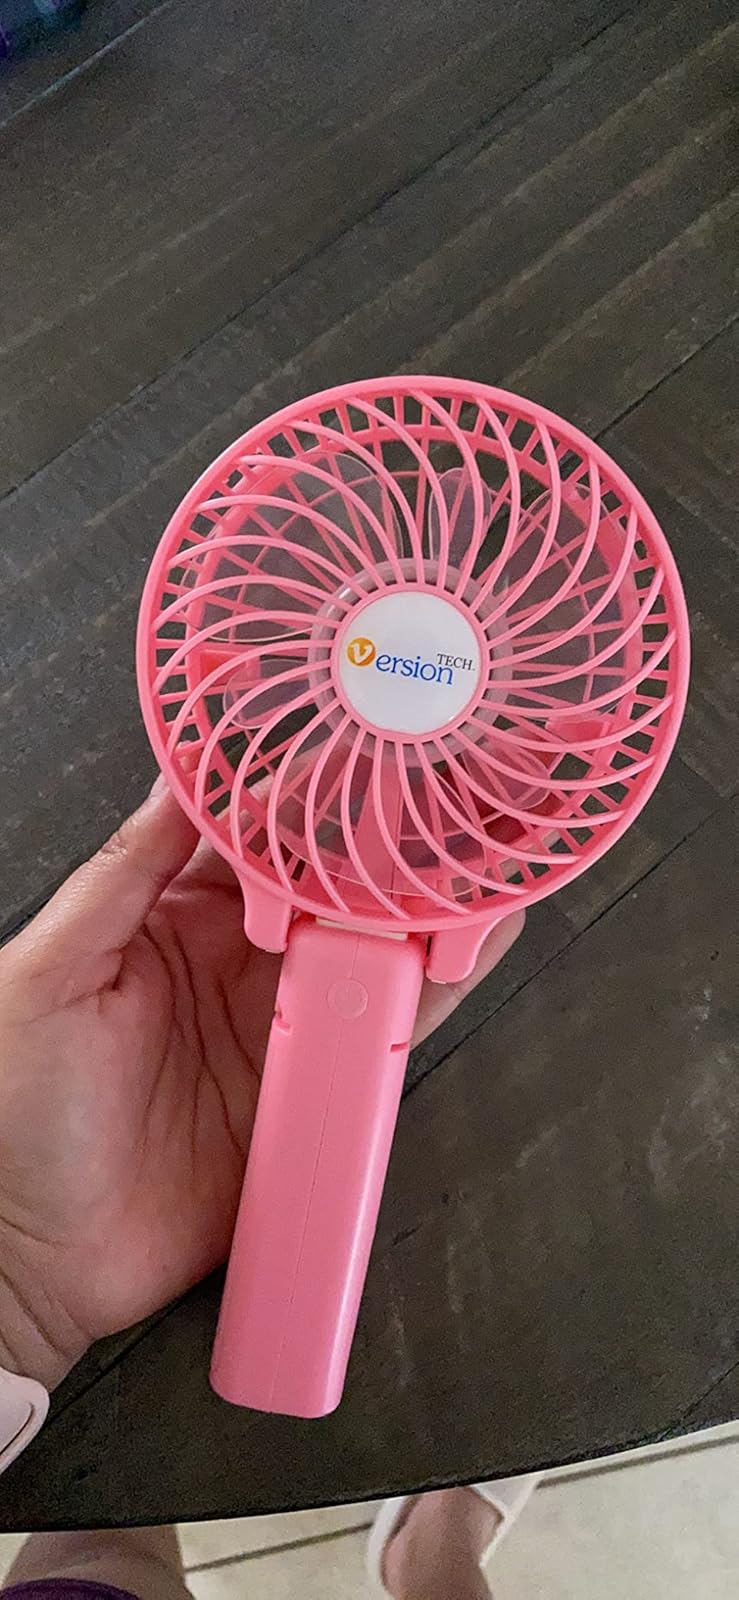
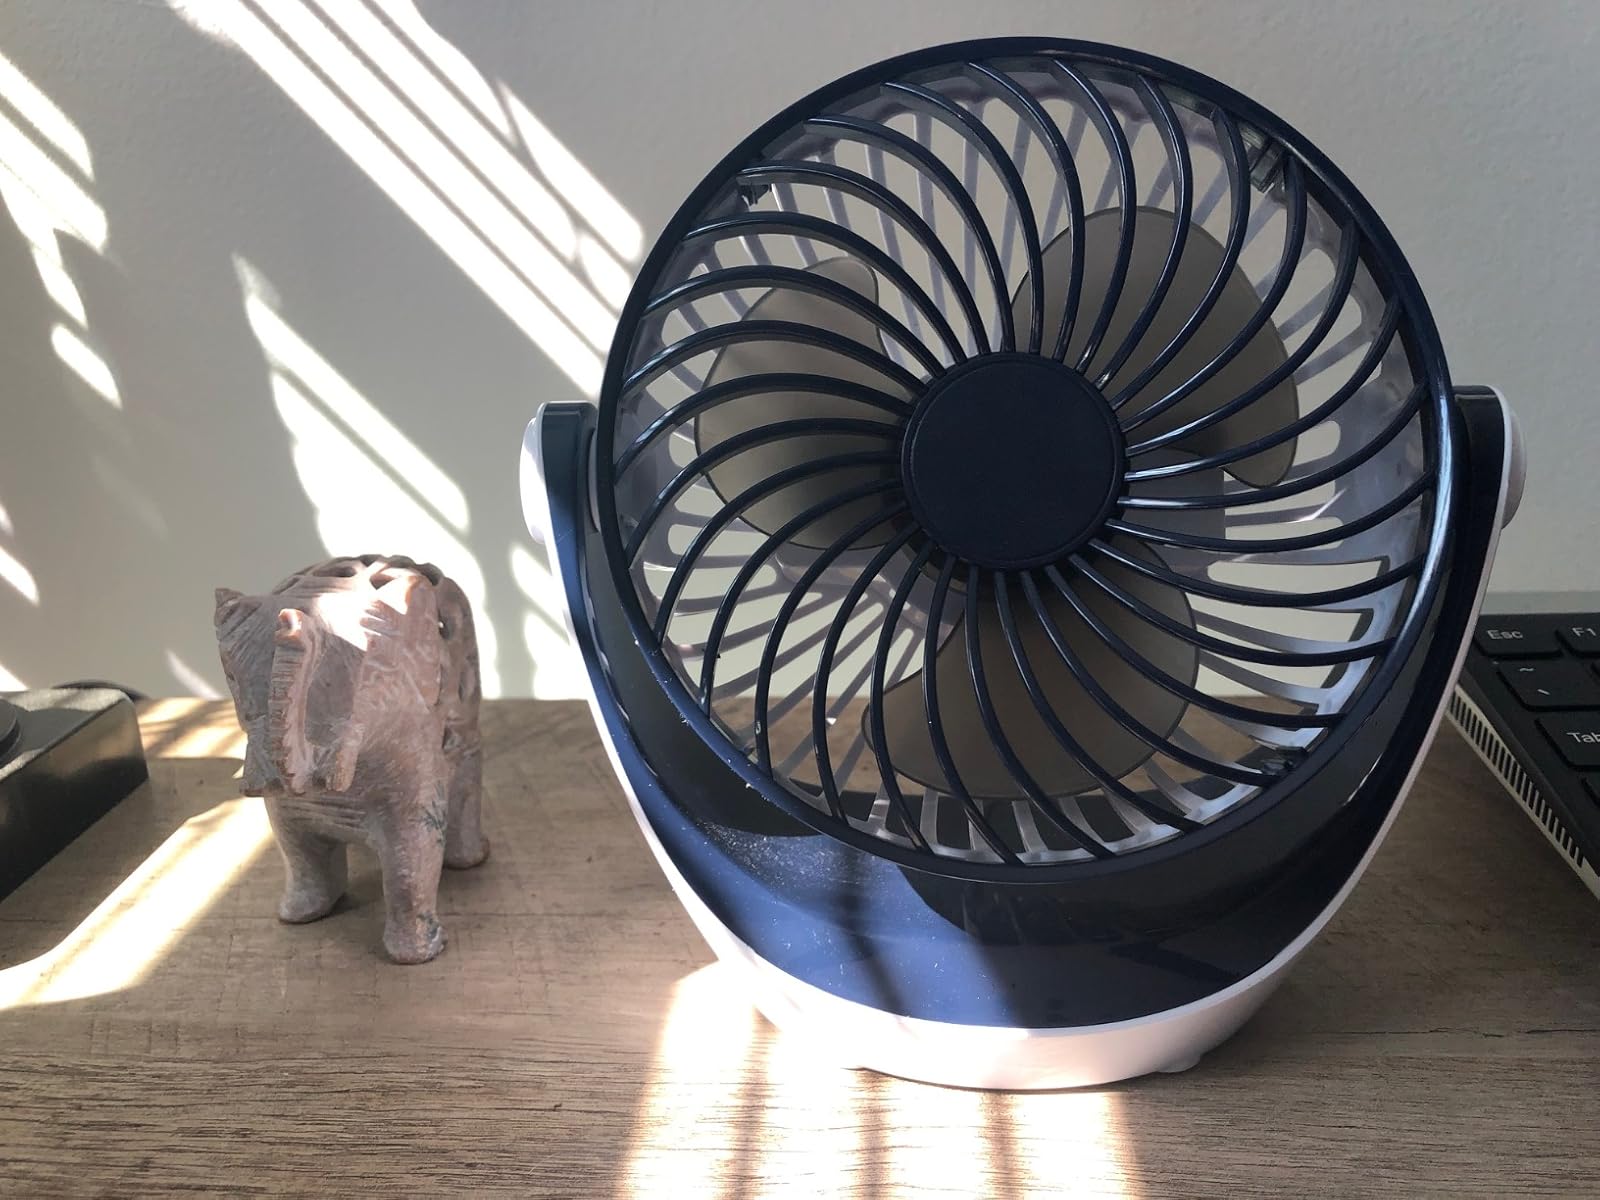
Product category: fan
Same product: no